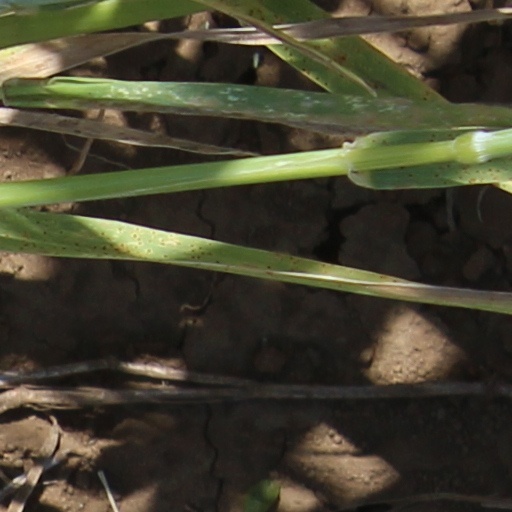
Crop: wheat